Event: Nepal Earthquake
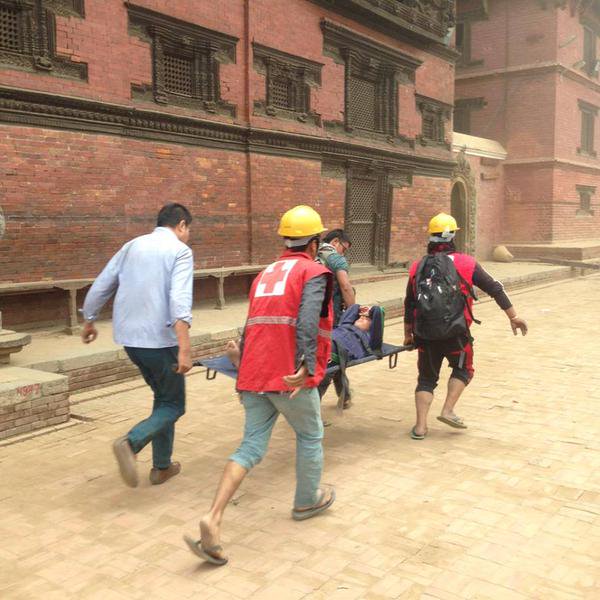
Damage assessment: no_damage